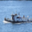
Label: ship